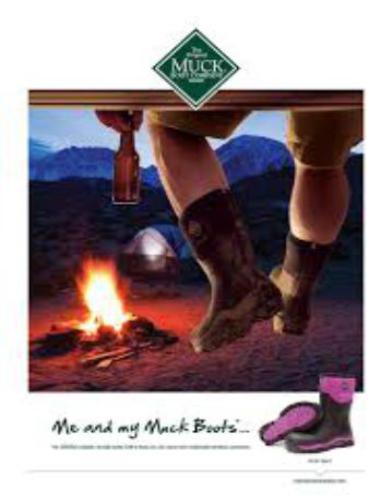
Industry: Clothes